Stanisław Sylwester Alfonzy Grodyński

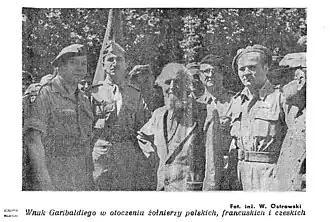

Assigned to Unit II of Army Section Command on 31 December 1942, Grodyński moved from Iraq with 5th Division to Gaza in Palestine. (The dissolution of 6th Infantry Division and merger with 5th Borderland Infantry Division under the sign of the bison, was completed on 11 March 1943.) While there he was visited by his son Marjan, on leave from the famous submarine Sokół, and together they managed to visit Grodyński's wife, Halina, who was working as a Specialist Nurse with the Red Cross in a Polish Hospital near Ismailia in Egypt. The next deployment of the units of 5th Division was in the vicinity of El Qantara. After the Allied Forces began military operations in Italy, with the American Army and British Eighth Army attacking Sicily and the Italian peninsula in September 1943, the Polish Army, commanded by General Władysław Anders, was redeployed to Italy. The 5th Borderland Division, commanded by General Bohusz-Szyszko, was transported by sea from Port Said to Taranto, before 2nd Corps attacked Monte Cassino. During heavy fighting against the German Army, 5th Borderland Infantry Division, commanded by General Nikodem Sulik, were victorious in many battles.